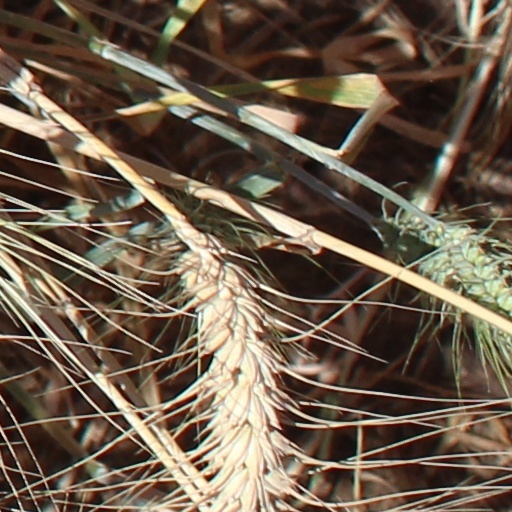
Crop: wheat